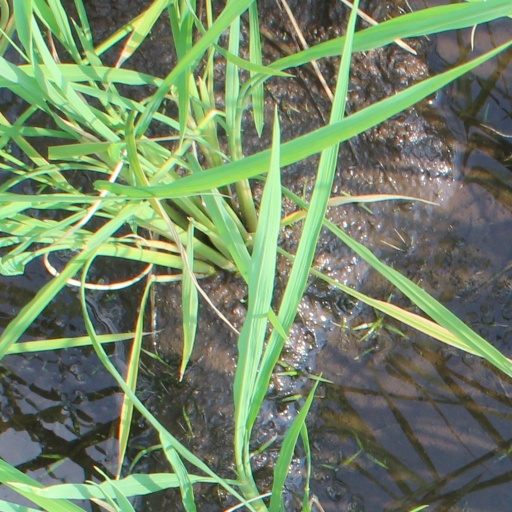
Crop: rice